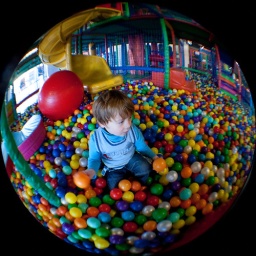
Little boy in the gumball machine